Chetniks

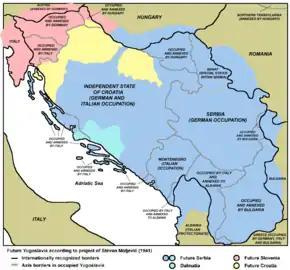
The extent of Greater Serbia envisaged by Moljević

As early as August, the Chetnik Central National Committee was formed to provide Mihailović with advice on domestic and international political affairs, and to liaise with the civilian populace throughout the occupied territory and in other parts of occupied Yugoslavia where the Chetnik movement had strong support. The members were men who had some standing in Serbian political and cultural circles before the war, and some CNK members also served on the Belgrade Chetnik Committee that supported the movement. Much of the early CNK was drawn from the minuscule Yugoslav Republican Party or the minor Agrarian Party. The three most important members of the CNK, who comprised the executive committee for much of the war, were: Dragiša Vasić, a lawyer, former vice-president of the nationalist Serbian Cultural Club and a former member of the Yugoslav Republican Party; Stevan Moljević, a Bosnian Serb lawyer; and Mladen Žujović, Vasić's law firm partner who had also been a member of the Yugoslav Republican Party. Vasić was the most important of the three, and was designated by Mihailović as the ranking member of a three-man committee, along with "Potpukovnik" (Lieutenant Colonel) Dragoslav Pavlović and Major Jezdimir Dangić, who were to take over the leadership of the organisation if anything should happen to him. In effect, Vasić was Mihailović's deputy.